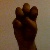
The image shows a hand gesture representing the letter 'E' in Indian Sign Language.